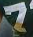
Number: 7